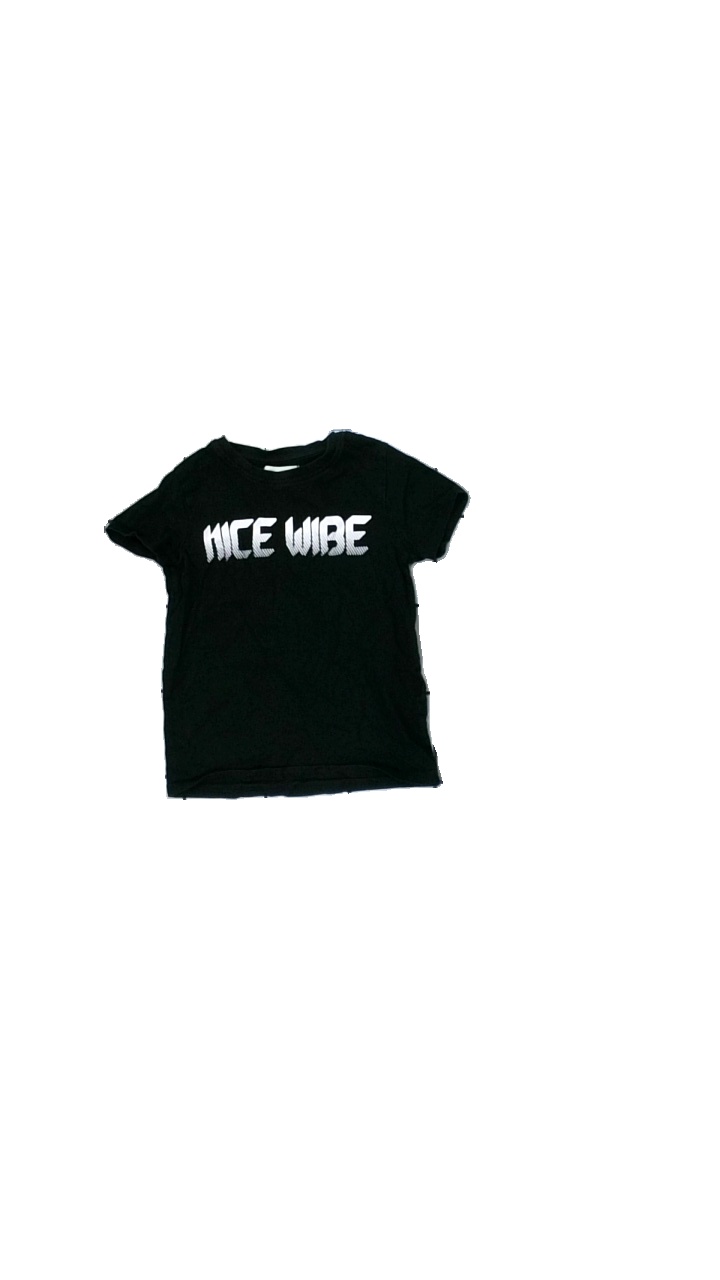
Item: T-shirt (Children)
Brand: D.m.d
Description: svart t-shirt med vit text fram
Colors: Black, White
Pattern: Other
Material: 100% cotton
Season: All
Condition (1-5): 5
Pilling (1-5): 5
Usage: Reuse
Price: <50